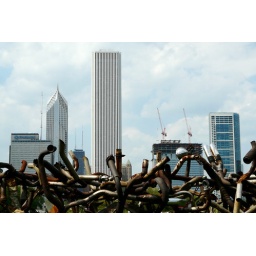
Aon and other towers scrape the sky over artwork in Grant Park made up of rusting used car parts.